Frank Gaines Harris

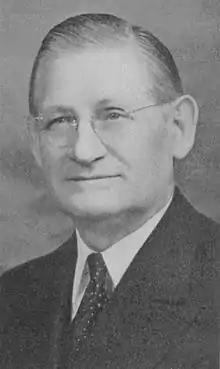

Frank Gaines Harris (April 25, 1871 – December 30, 1944) was an American Democratic politician from the state of Missouri. He was the state's 33rd Lieutenant Governor and held that office longer than anyone else until Peter Kinder surpassed that record, serving three terms from 2005 until 2017.